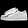
Label: Sneaker